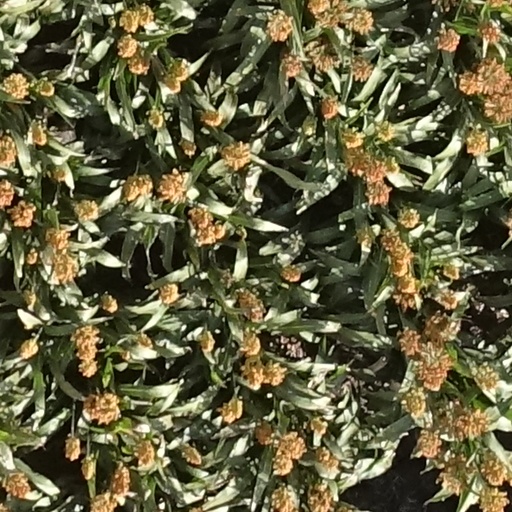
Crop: sorghum